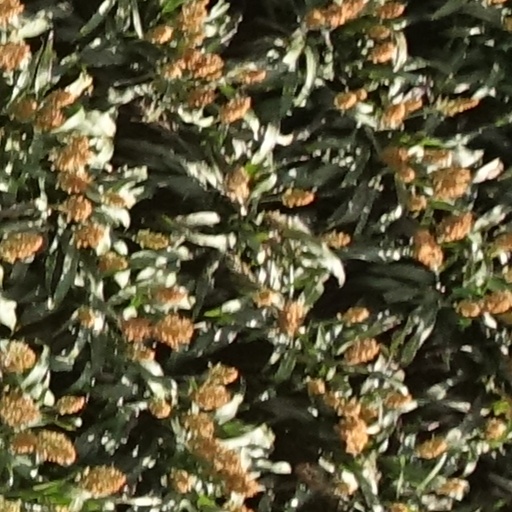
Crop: sorghum